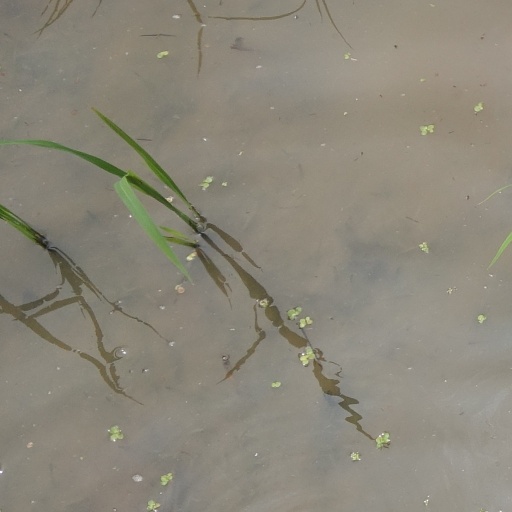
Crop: rice